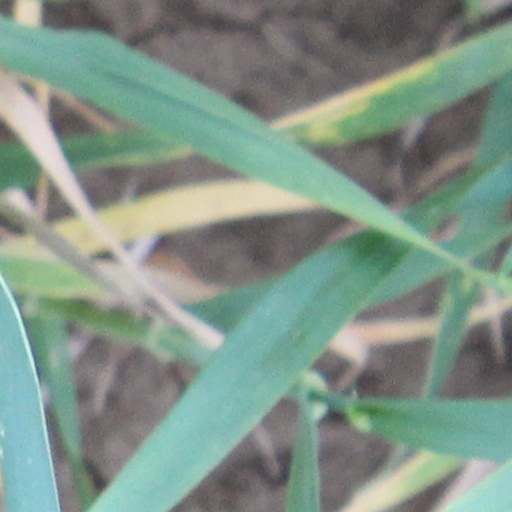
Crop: wheat